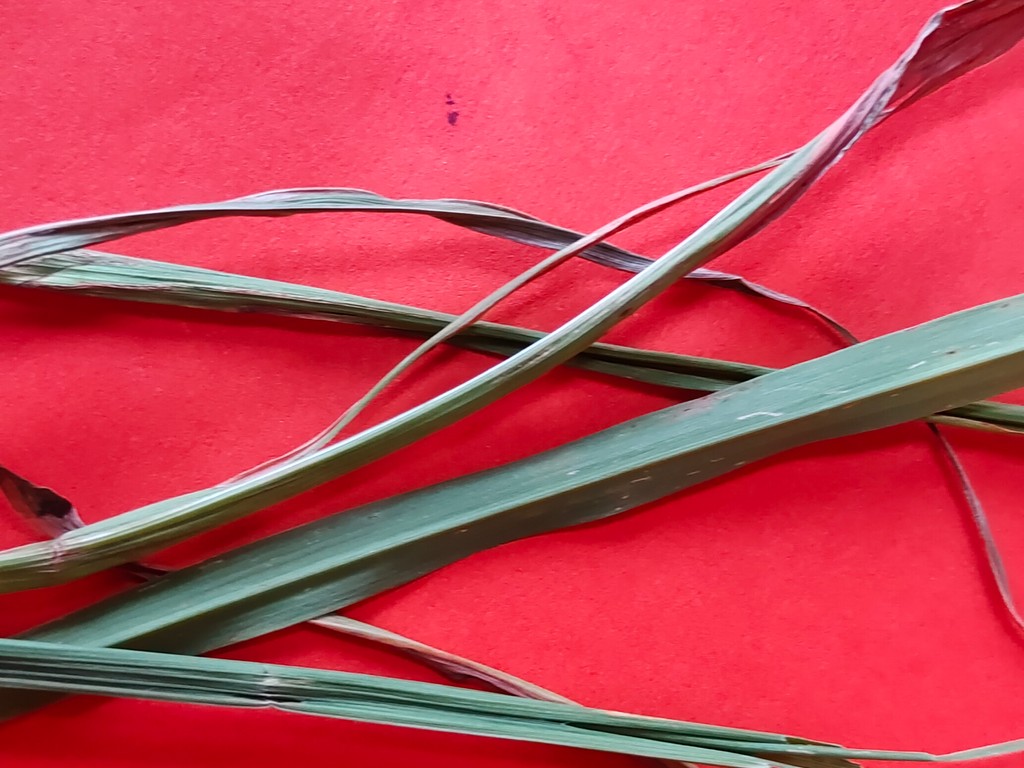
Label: Unhealthy